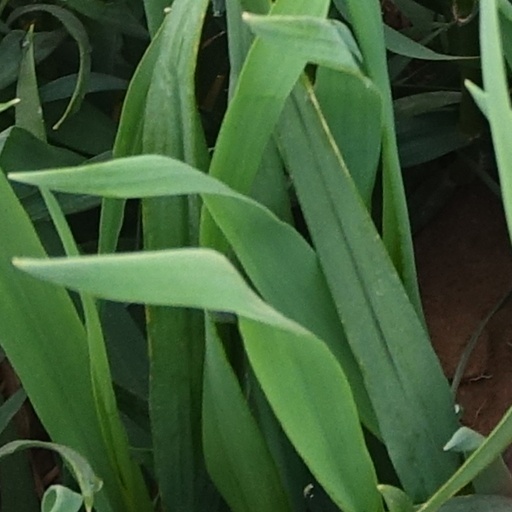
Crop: wheat